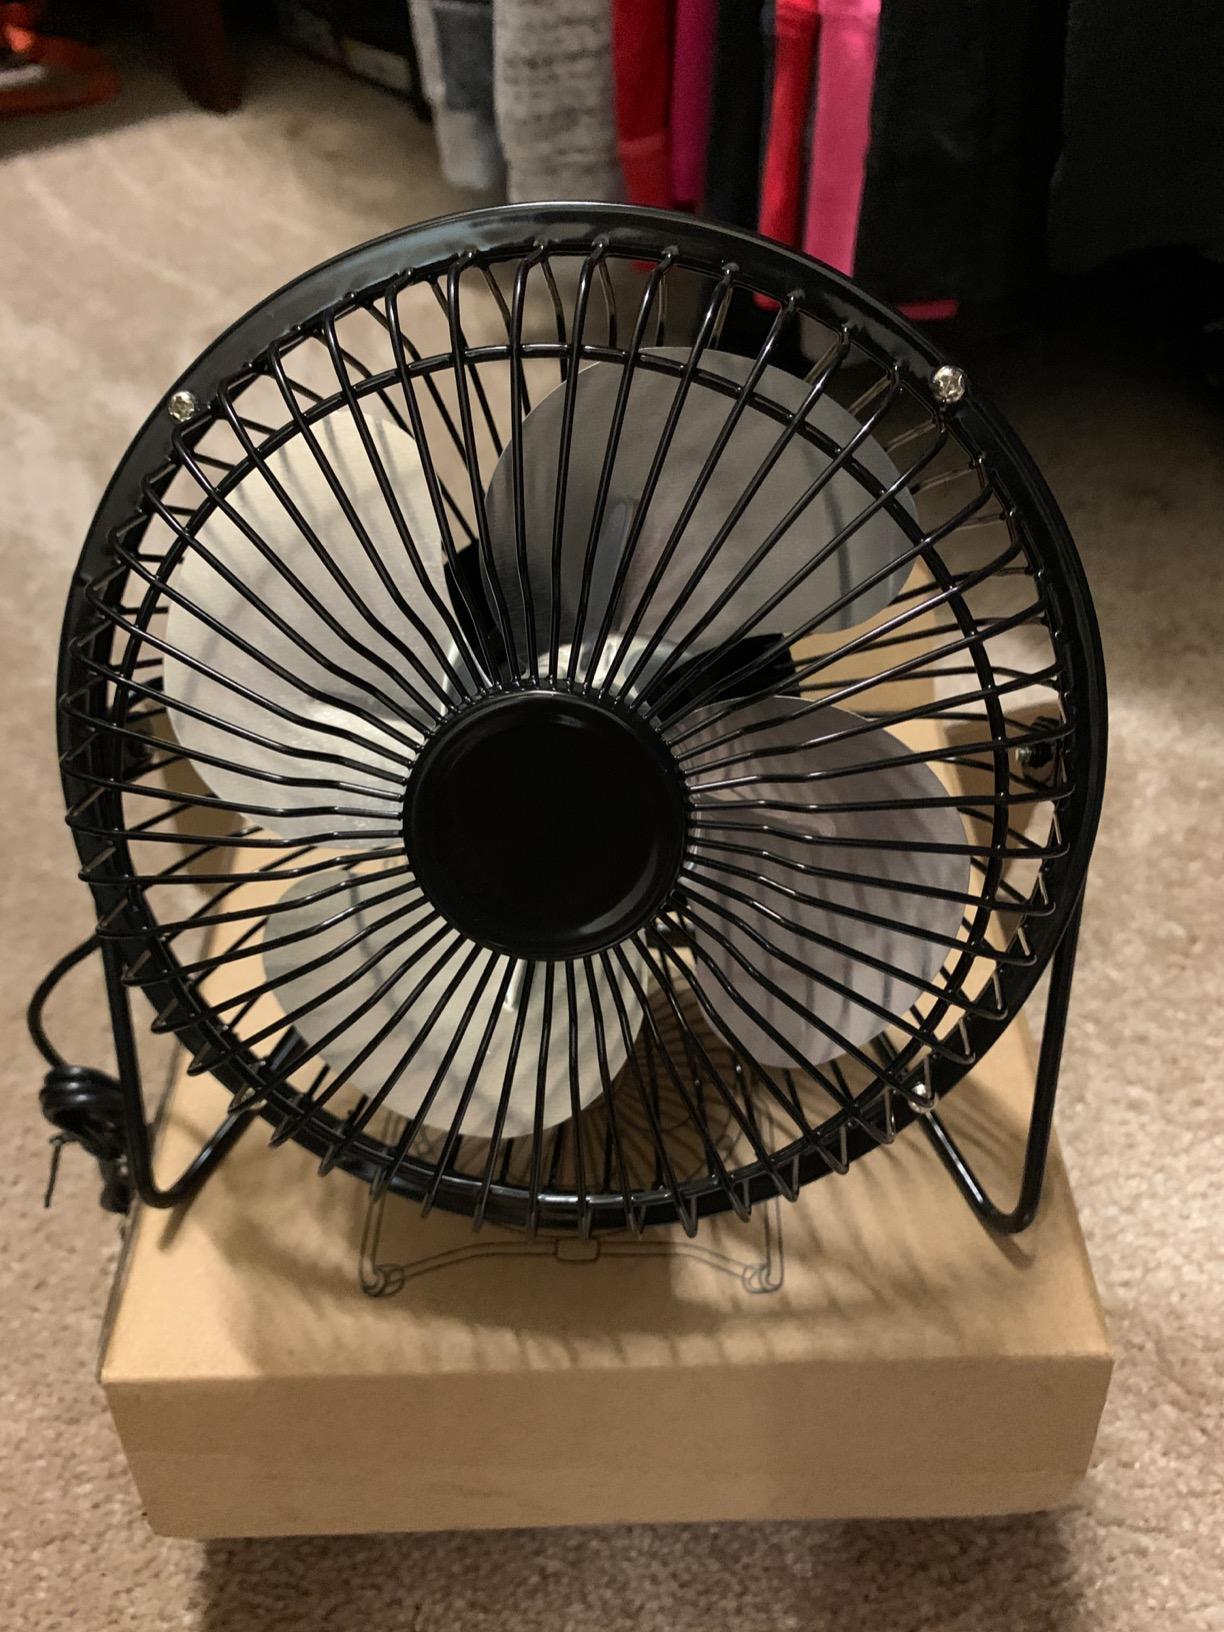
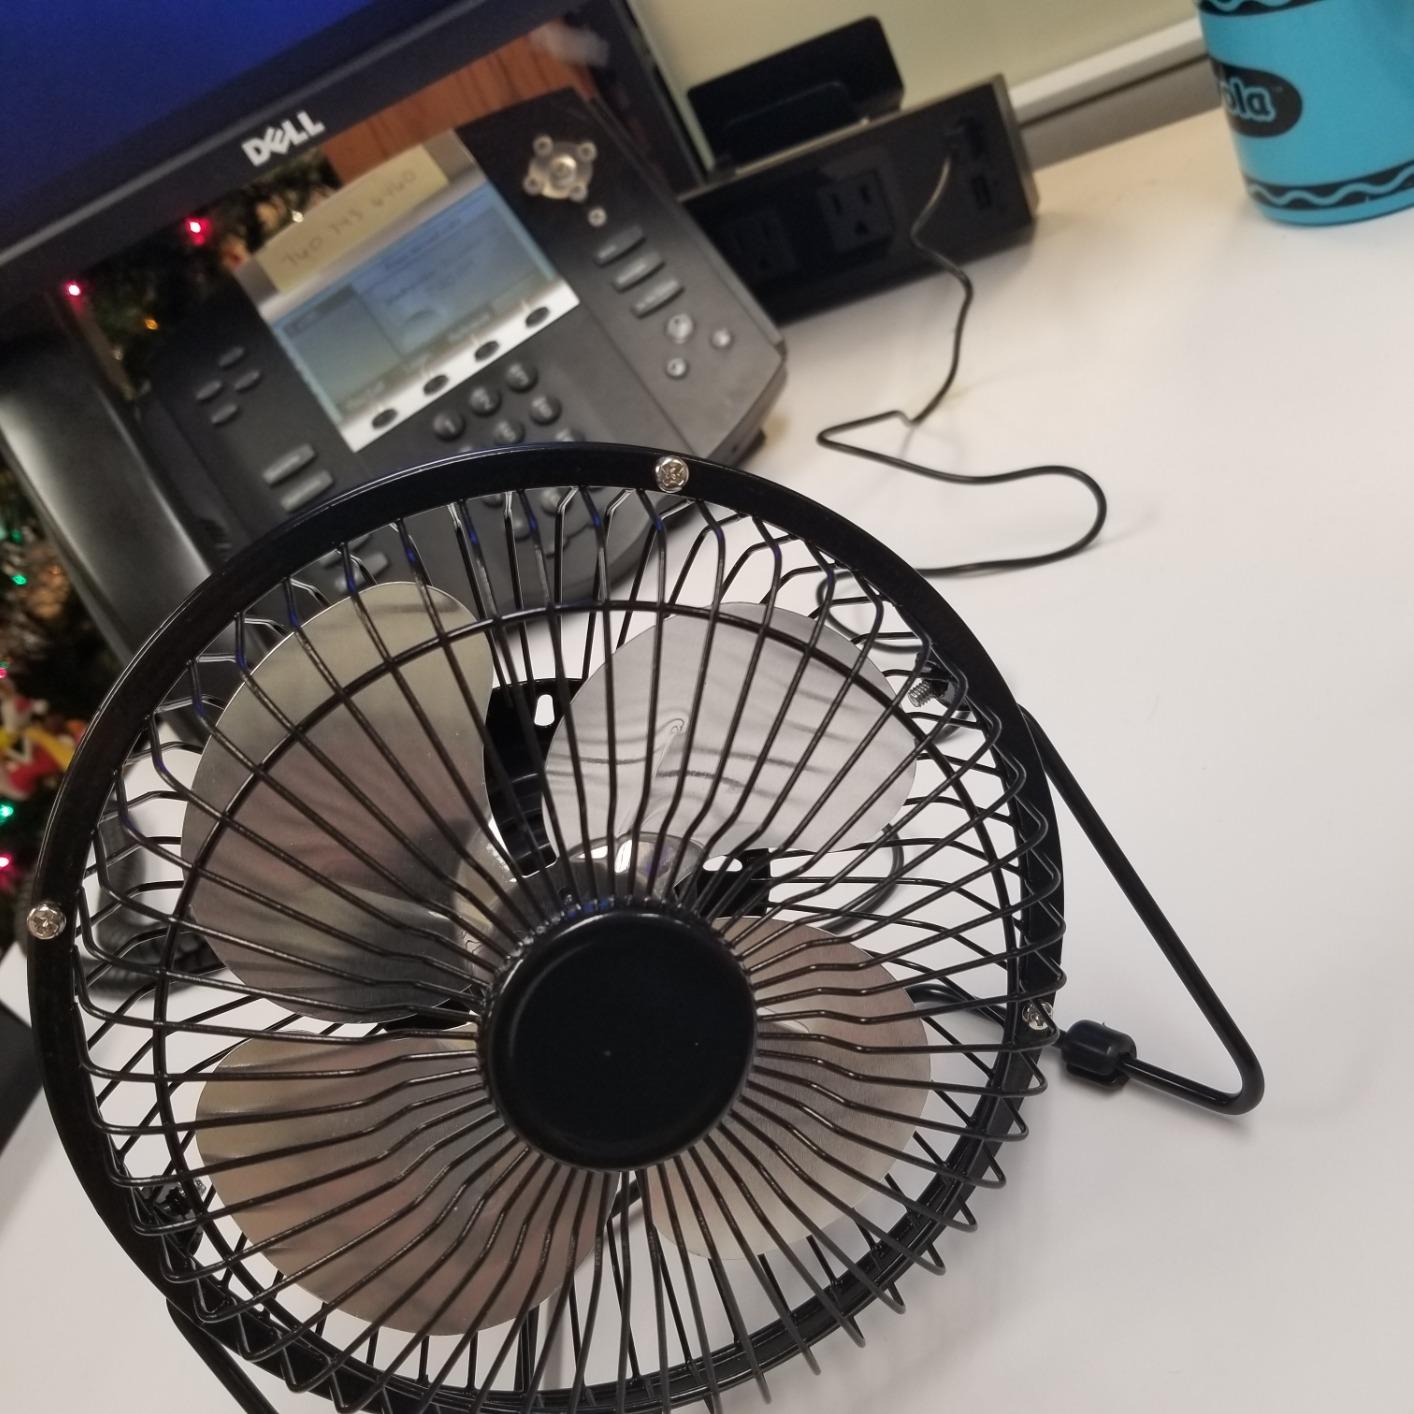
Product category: fan
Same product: yes